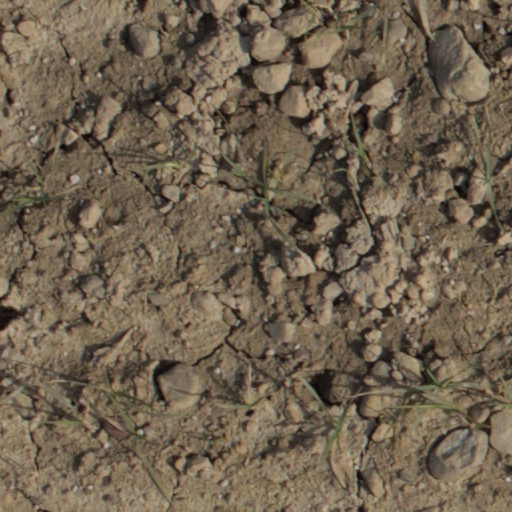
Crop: wheat